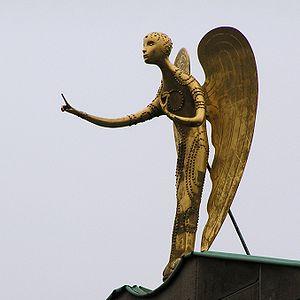
La culture de l'Allemagne, pays de l'Europe centrale, désigne d'abord les pratiques culturelles observables de ses habitants.
Ewald Mataré est un peintre et sculpteur allemand.